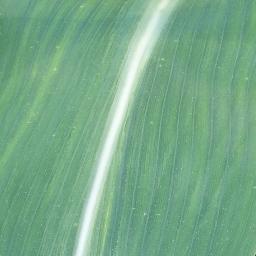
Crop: corn
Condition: (maize)_healthy